Tlell River

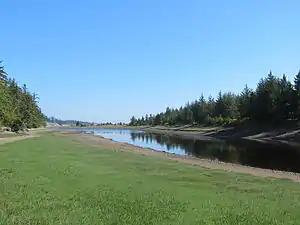
The Tlell near its mouth

The Tlell River is a watercourse on the east side of Graham Island in Haida Gwaii, British Columbia, Canada. It enters Hecate Strait near the community of Tlell. It is the second-longest river in Haida Gwaii, after the Yakoun. Its lower reaches are within Naikoon Provincial Park. The Tlell's headwaters and the swamps of its upper reaches are protected within the Tlall Conservancy. The river is popular with anglers, as it supports large coho salmon.